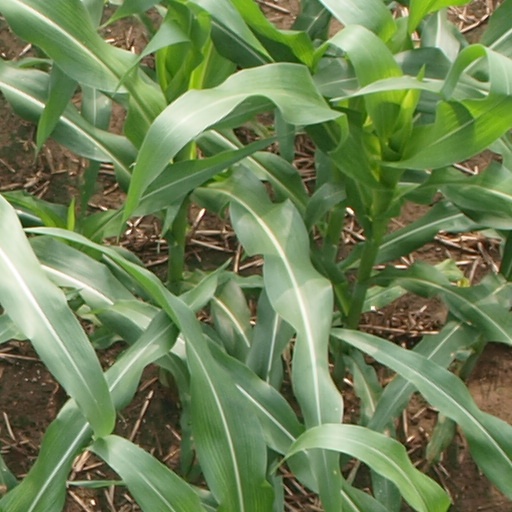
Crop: maize; corn